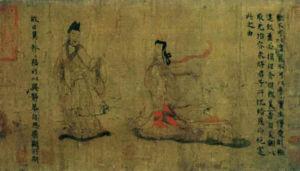
Conseils de la monitrice aux dames du Palais. Copie par un artiste Tang (VIIIe siècle) d'une œuvre (disparue) de Gu Kaizhi (vers 345-406). Encre et couleurs sur soie. H. 25 cm. Londres, British Museum
L’histoire de la peinture traverse le temps et enjambe toutes les cultures.